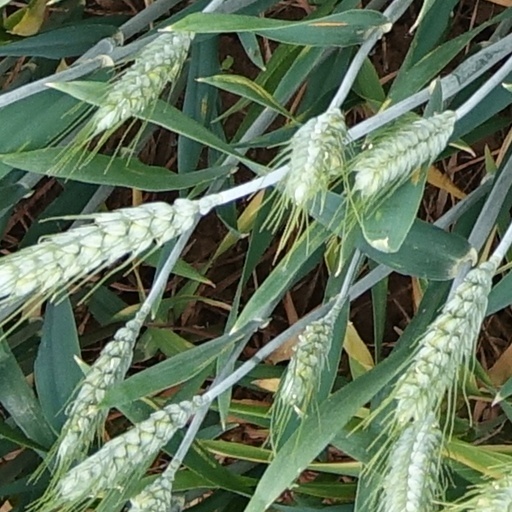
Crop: wheat